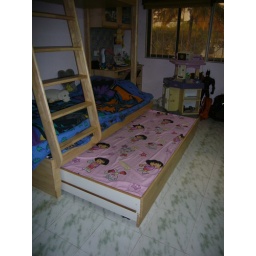
Pull out full size bed below bottom bunk - can be storage or mattress - desks in background